Sokoto Caliphate

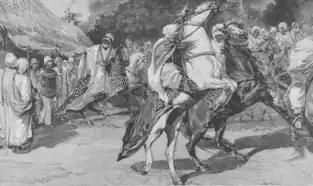
A brother of Sultan Abdur Rahman Atiku taking a leave from Antoine Mizon (1894)

Parts of present-day Niger, particularly the regions bordering Nigeria, were conquered by the Sokoto Caliphate. The town of Birnin Konni, for instance, was a significant center of the Caliphate in this region. The Sokoto Caliphate extended its influence into the northern areas of present-day Benin, which borders Nigeria to the west. The process of expansion into these regions was similar to that within Nigeria. The Caliphate launched military campaigns against local rulers, often exploiting internal conflicts and divisions. Upon conquering an area, the Caliphate would typically establish an emirate, appointing an emir to govern on behalf of the Sultan of Sokoto. The new rulers were expected to enforce Islamic law and pay tribute to the Sultan.